Orne's 1st constituency

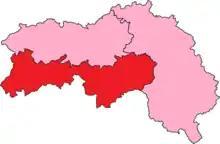
Orne in France

The 1st constituency of the Orne (French: "Première circonscription de l'Orne") is a French legislative constituency in the Orne "département". Like the other 576 French constituencies, it elects one MP using a two round electoral system.